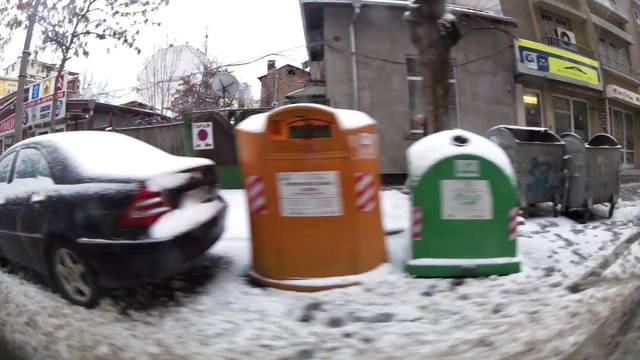
Region: Bulgaria
Coordinates: 42.703, 23.314